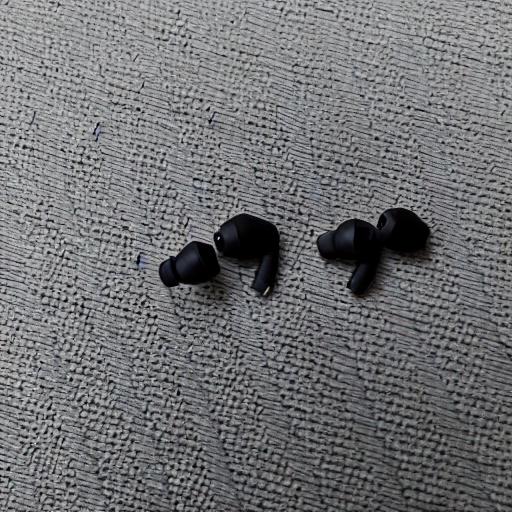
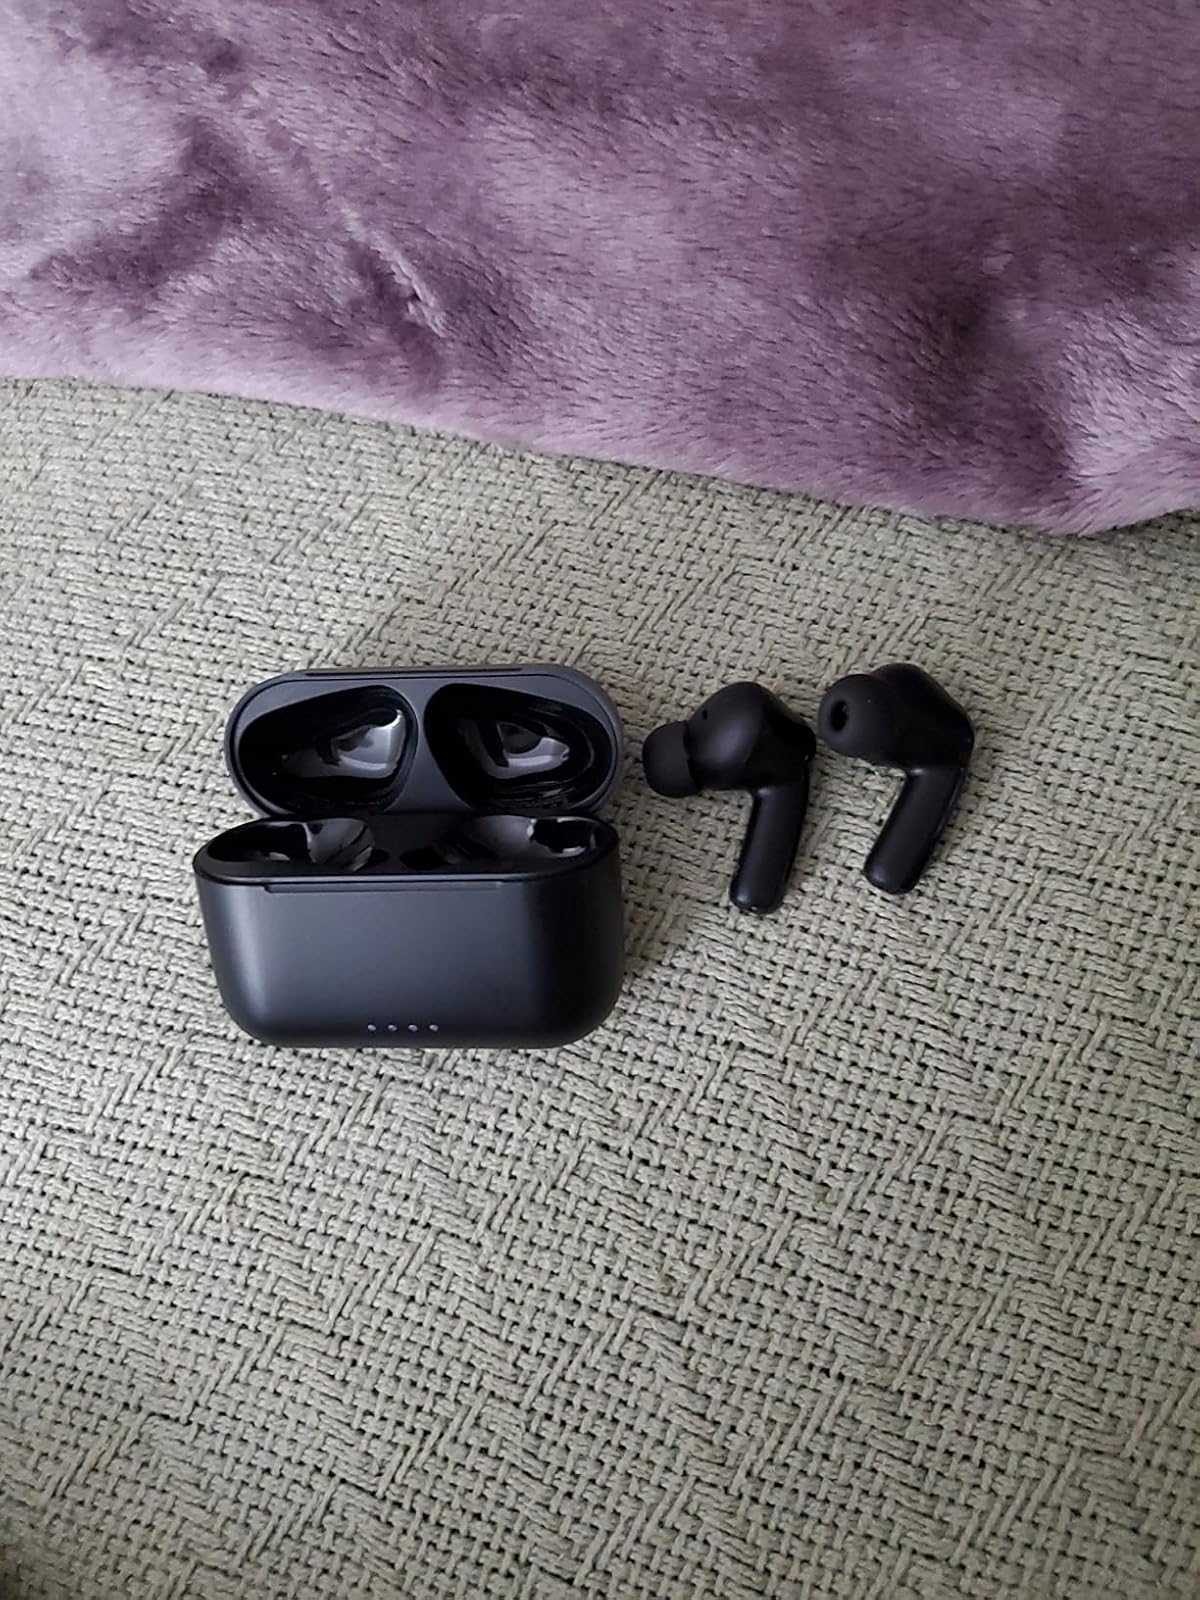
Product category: earbuds
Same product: no